Flora of Scotland

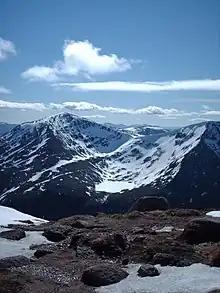
Cairn Toul and The Angel's Peak, Cairngorms National Park

Sphagnum is common and harvested commercially for use in hanging baskets and wreaths and for medical purposes. glittering wood-moss, woolly hair-moss ("Racomitrium lanuginosum") and bristly haircap ("Polytrichum piliferum") are amongst many other abundant natives. Endemic species include the Scottish thread-moss, Dixon's thread Moss and Scottish beard-moss. In the Cairngorms there are small stands of snow brook-moss and alpine thyme-moss, and an abundance of icy rock-moss, the latter's UK population being found only here and at one site in England. The west coast is rich in oceanic mosses such as "Cyclodictyon laetevirens" and the Ben Lawers range also provides habitats for various rare species such as tongue-leaved gland Moss. Perthshire beard-moss is a European endemic, occurring at only four European sites outside Scotland and it is